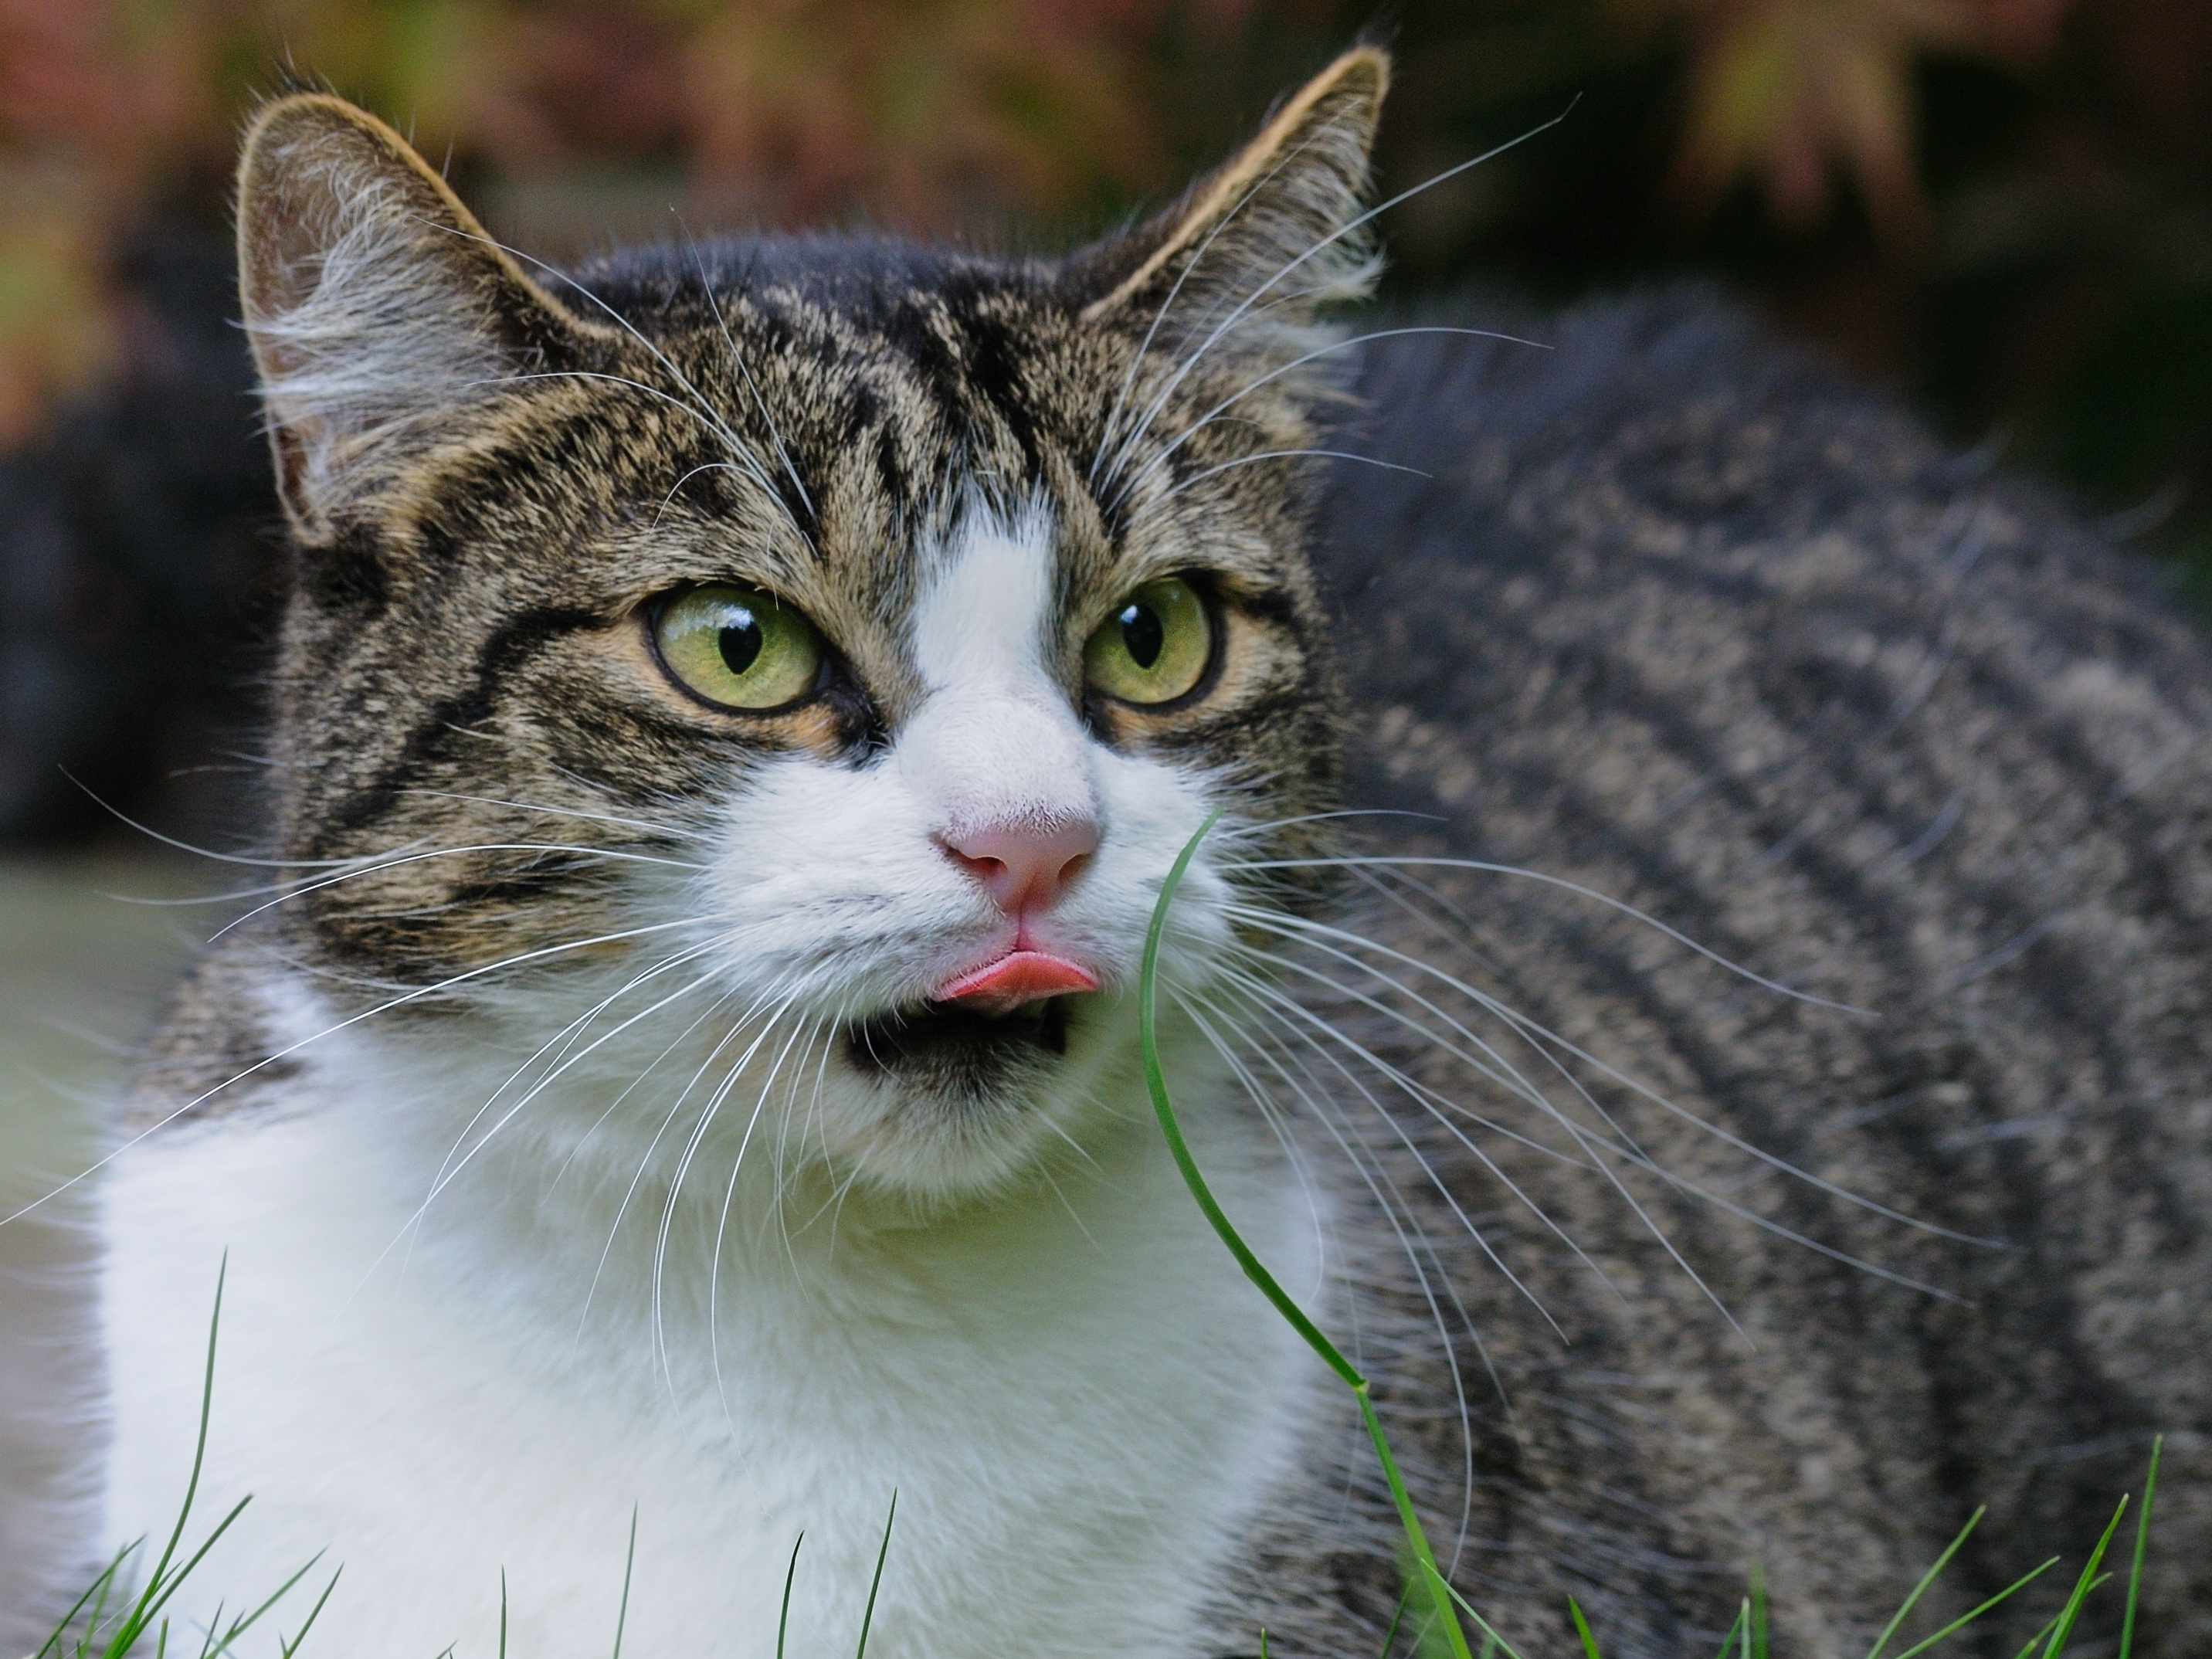
animal, cat, feline, mammal, fauna, close up, whiskers, vertebrate, tabby cat, norwegian forest cat, european shorthair, wild cat, small to medium sized cats, cat like mammal, domestic short haired cat, pixie bob